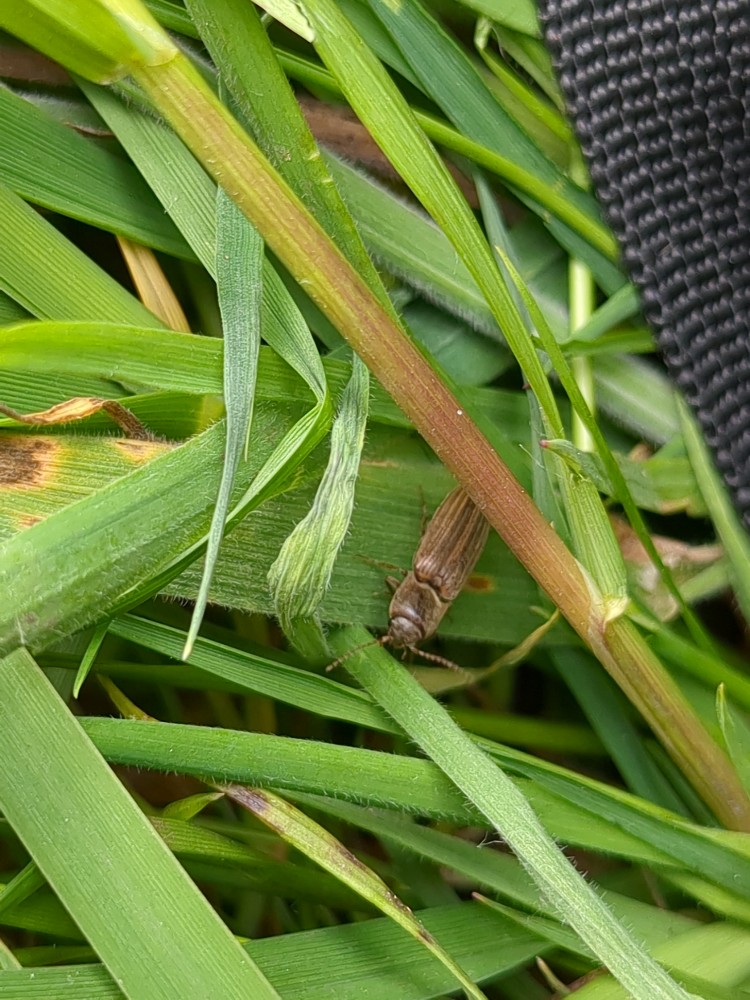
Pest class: clickbeetles_wireworms